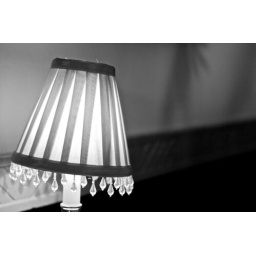
An old lamp shade sitting in the lobby of an apartment building.